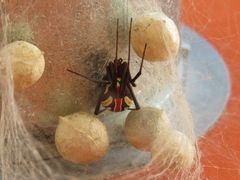
Species: Lactrodectus_hesperus